Beeston Brewery Company

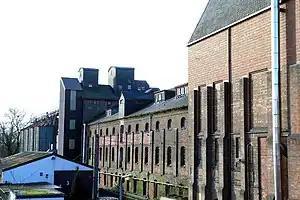
Former Beeston Brewery buildings, and later Beeston Maltings, in 2008. The buildings have since been demolished.

The Beeston Brewery Company (also known as the Beeston Brewery and Malting Company) was a brewery based in Beeston, Nottinghamshire, England that opened in 1880 and closed in 1922.